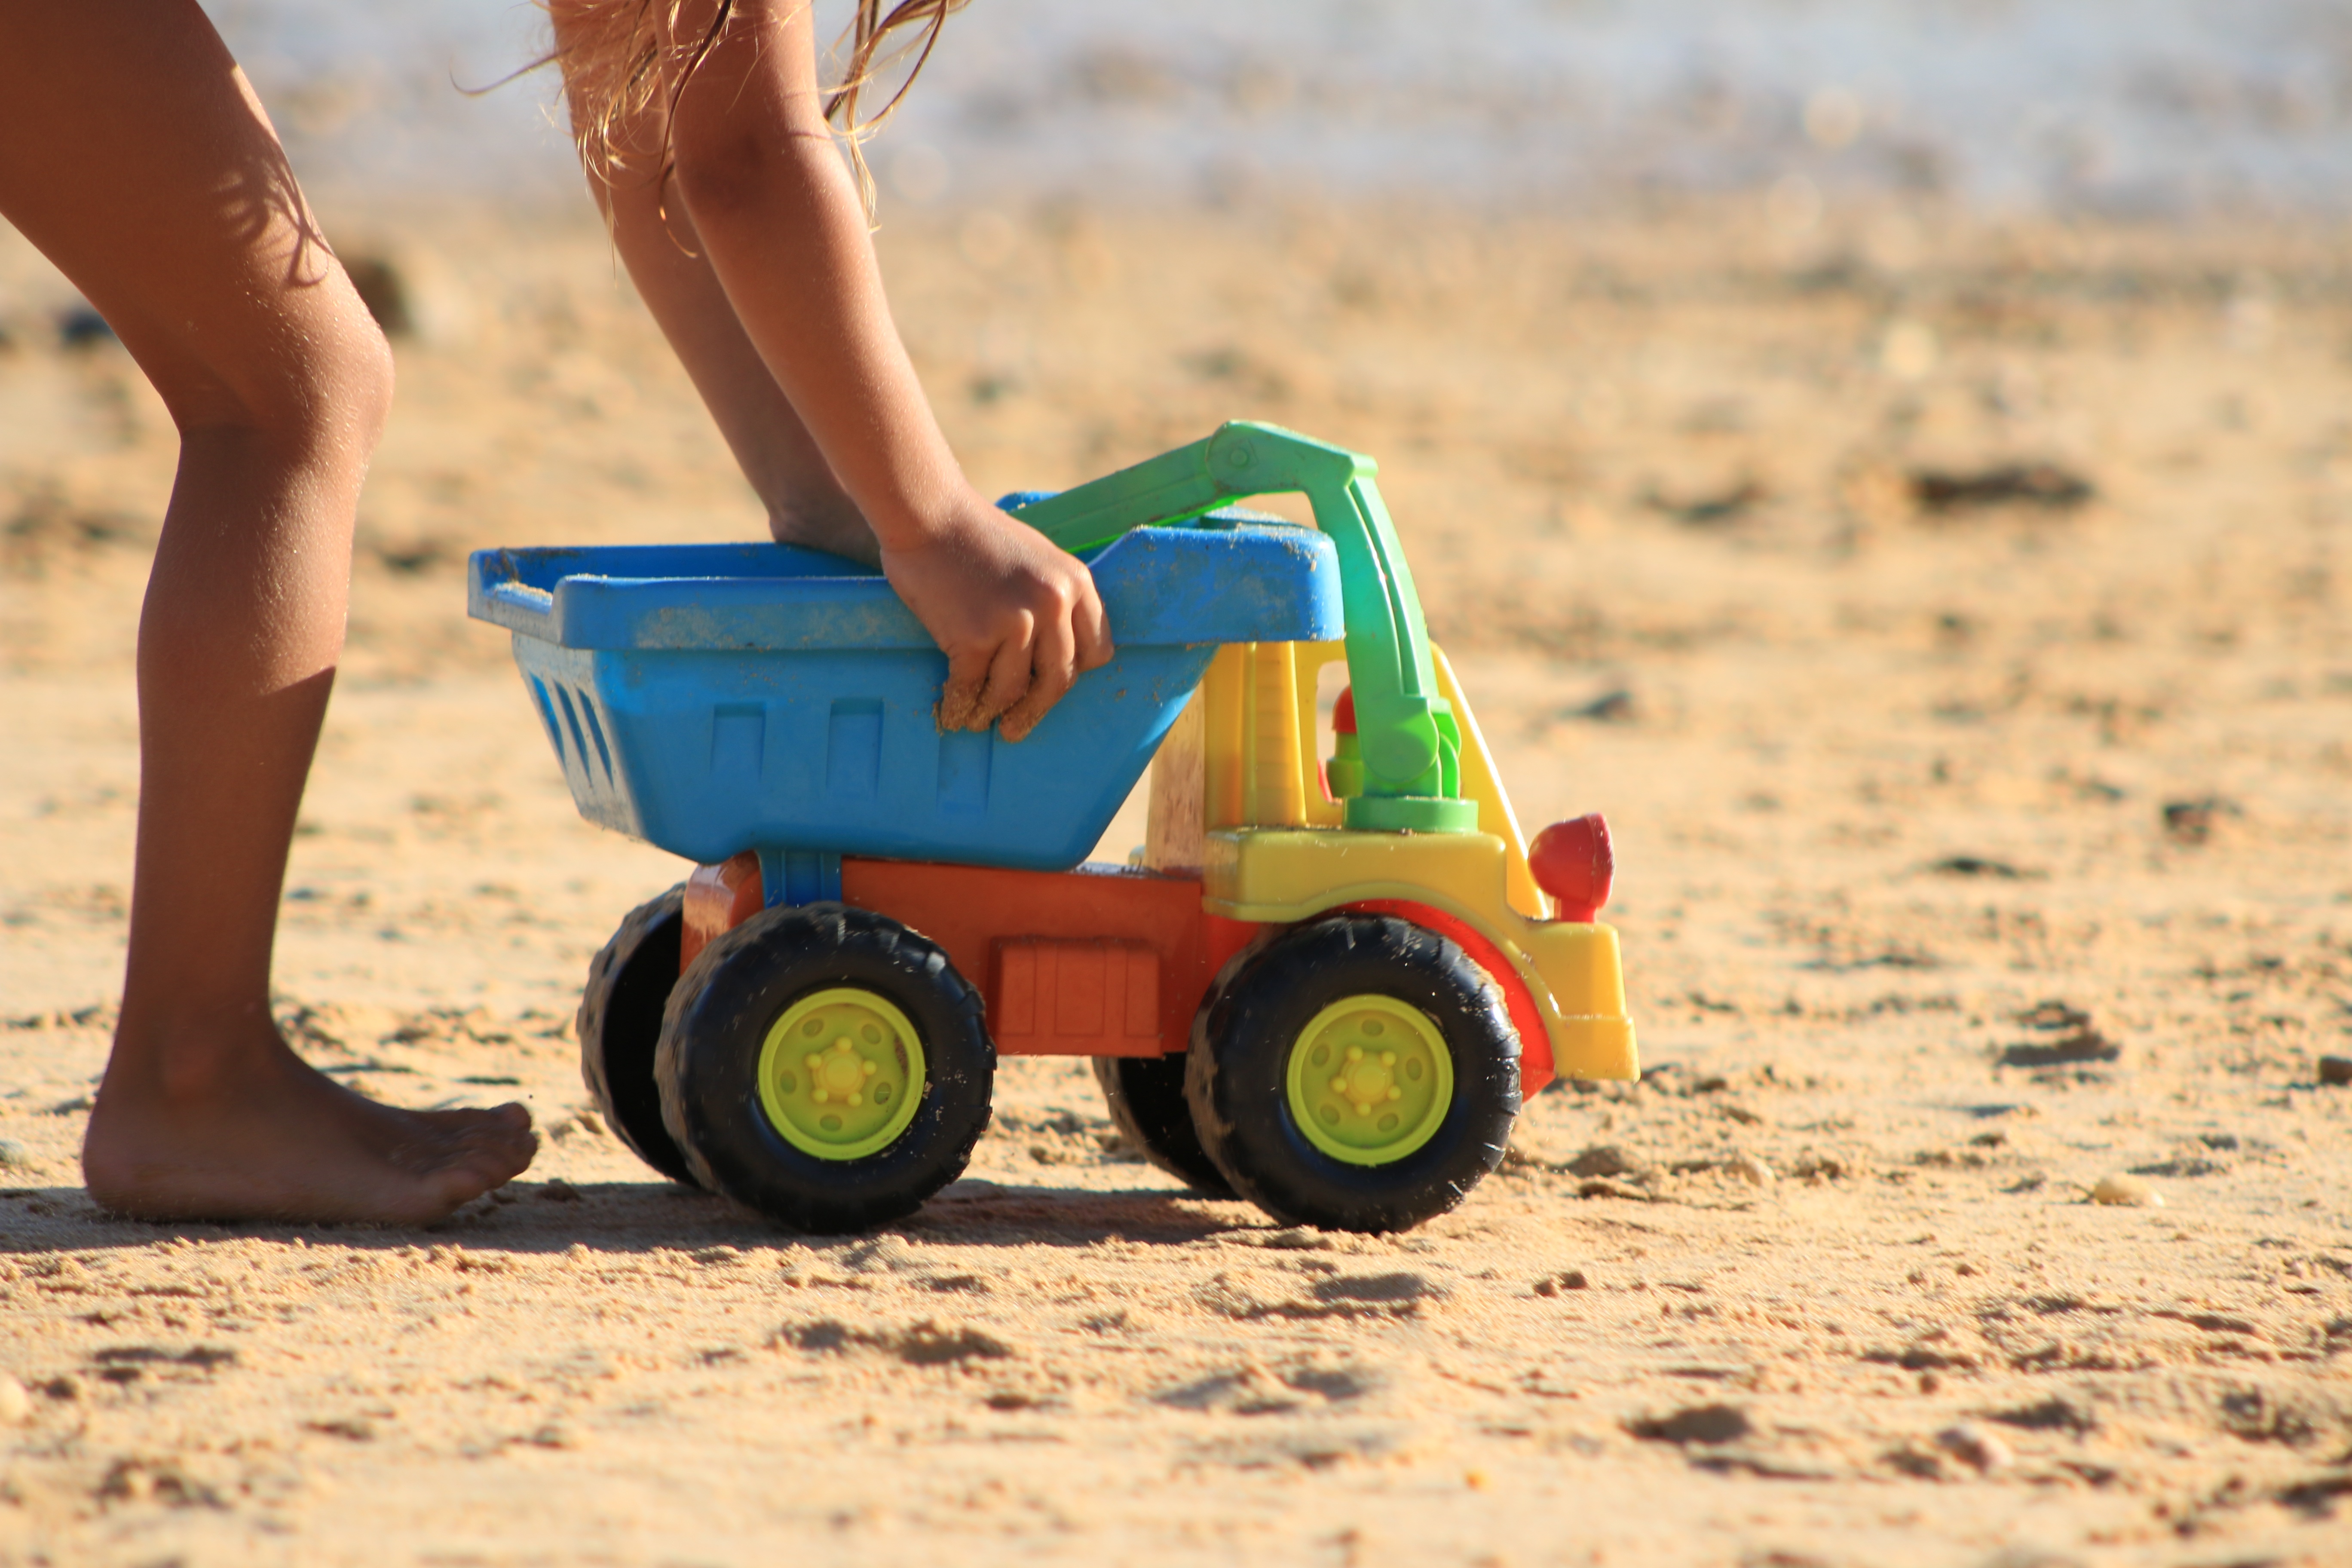
beach, sand, car, field, lawn, cart, play, vehicle, soil, child, agriculture, toy, childhood, childish